Grand Slam (tennis)

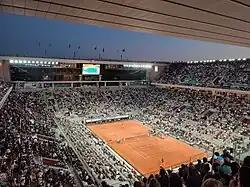
Court Philippe Chatrier, Stade Roland Garros.

The French Open, also known as Roland Garros, is the second Grand Slam tournament of the year, played annually in late May and early June. A French championships closed event (restricted to members of French clubs) was first held in 1891 on the sand courts of the Societé de Sport de Île de Puteaux, in Puteaux, Île-de-France, and changed venues over the years. In 1925 the French championships became a Grand Slam event for the first time. It was open to all amateurs and since 1928 has been held on clay courts at the Stade Roland-Garros in Paris, France. The venue is named "Roland Garros" after the pioneering French aviator.